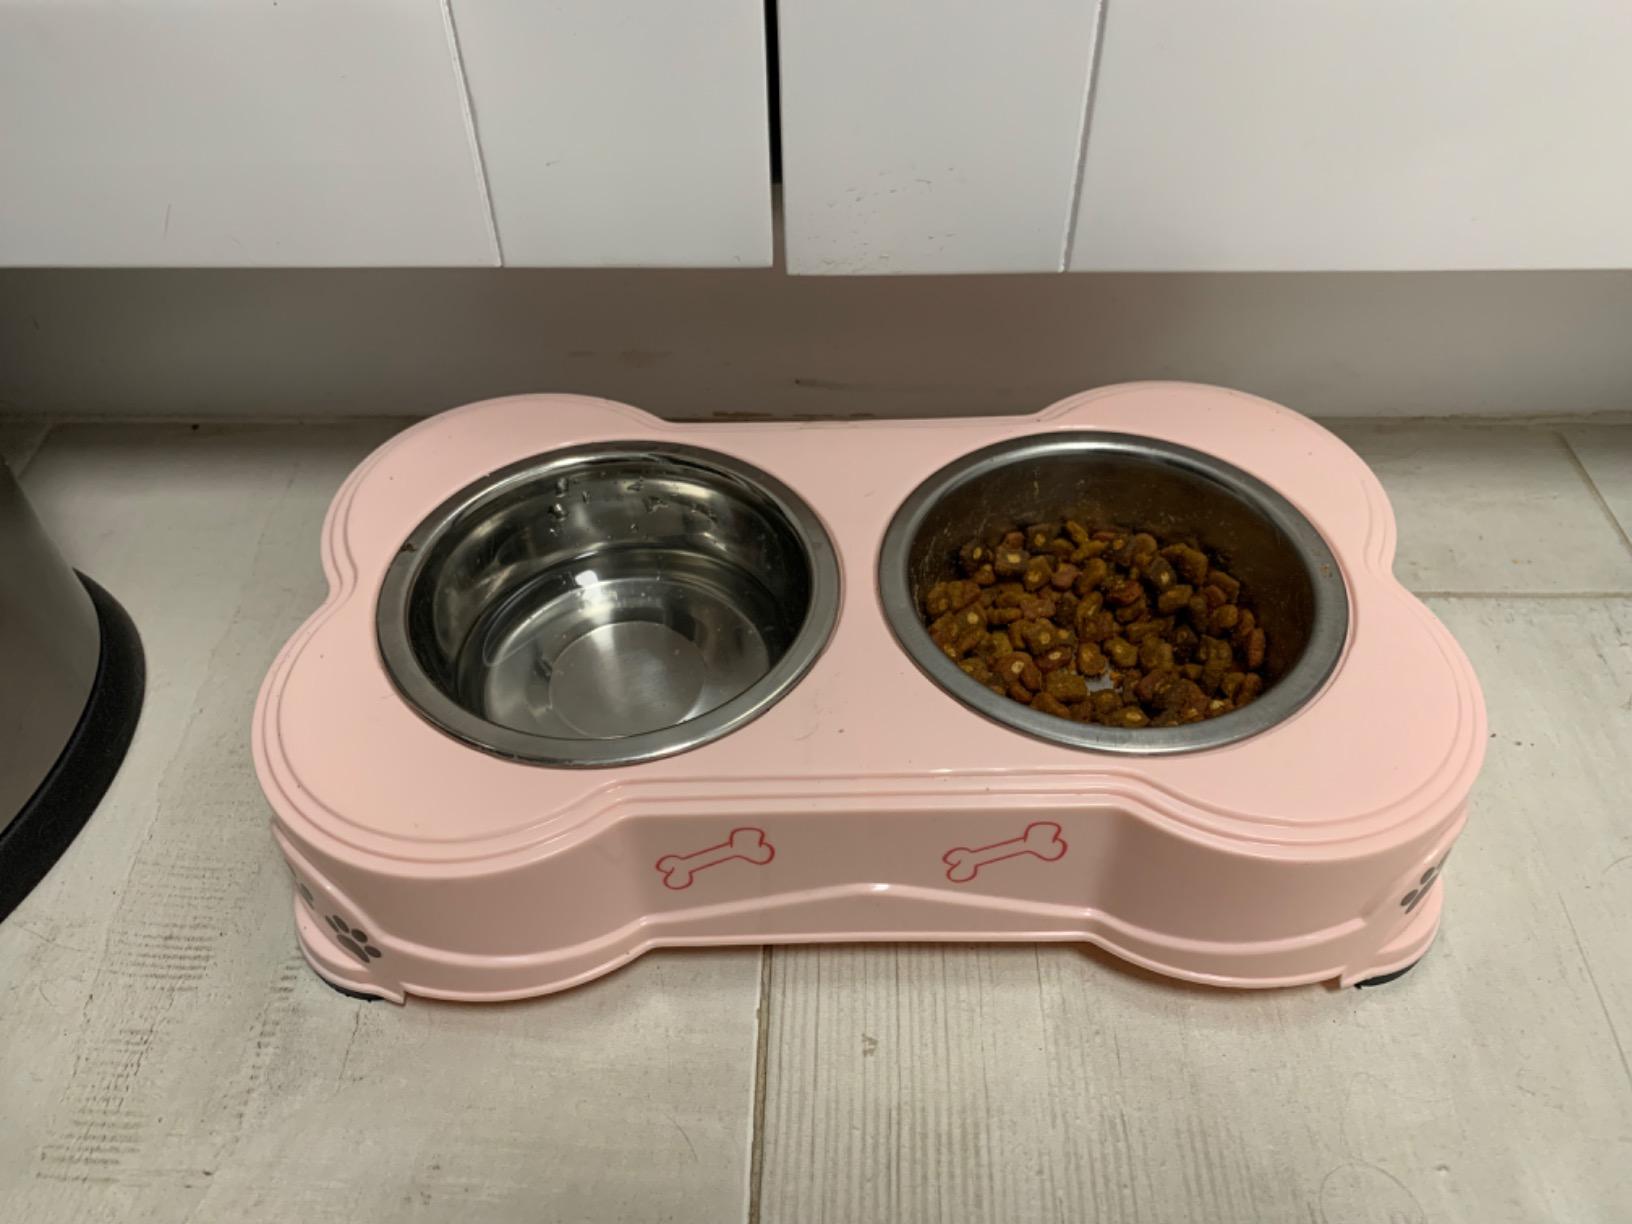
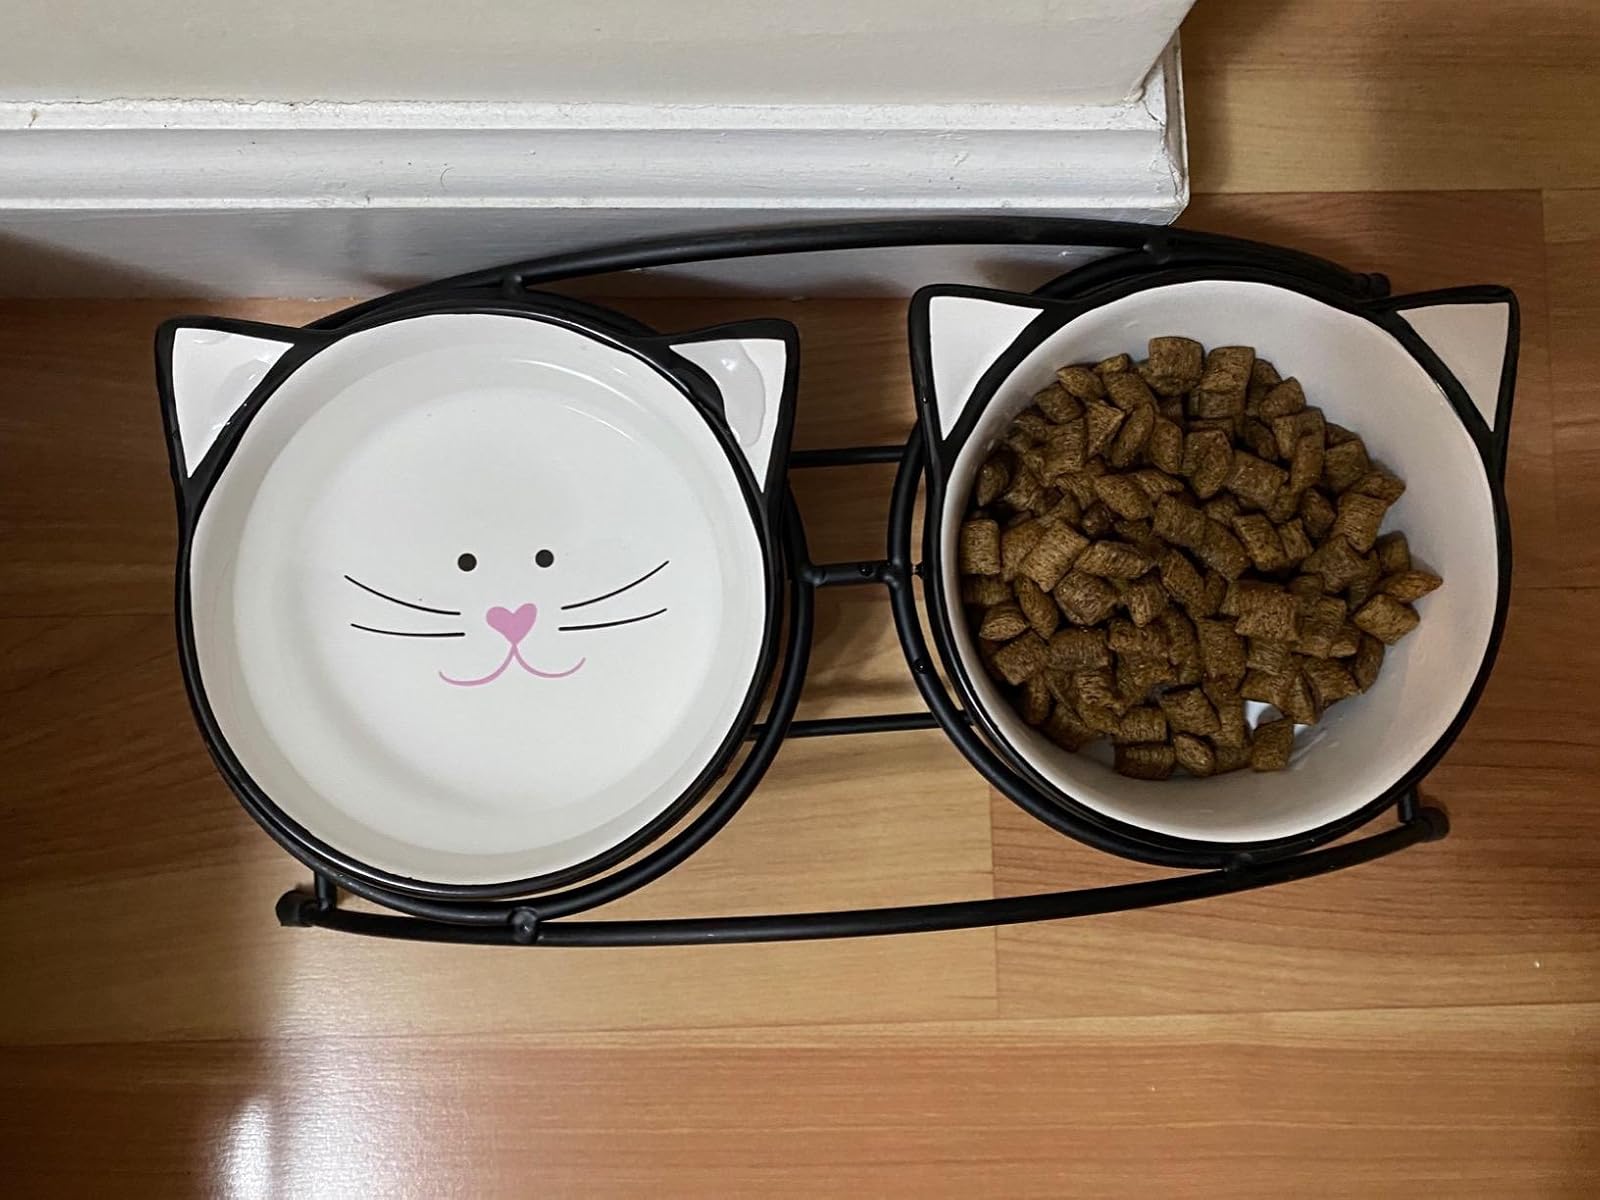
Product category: items_bowl
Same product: no